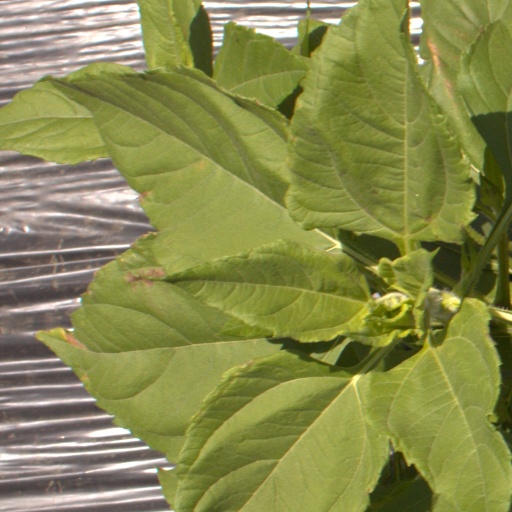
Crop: Jerusalem artichoke